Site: saxony
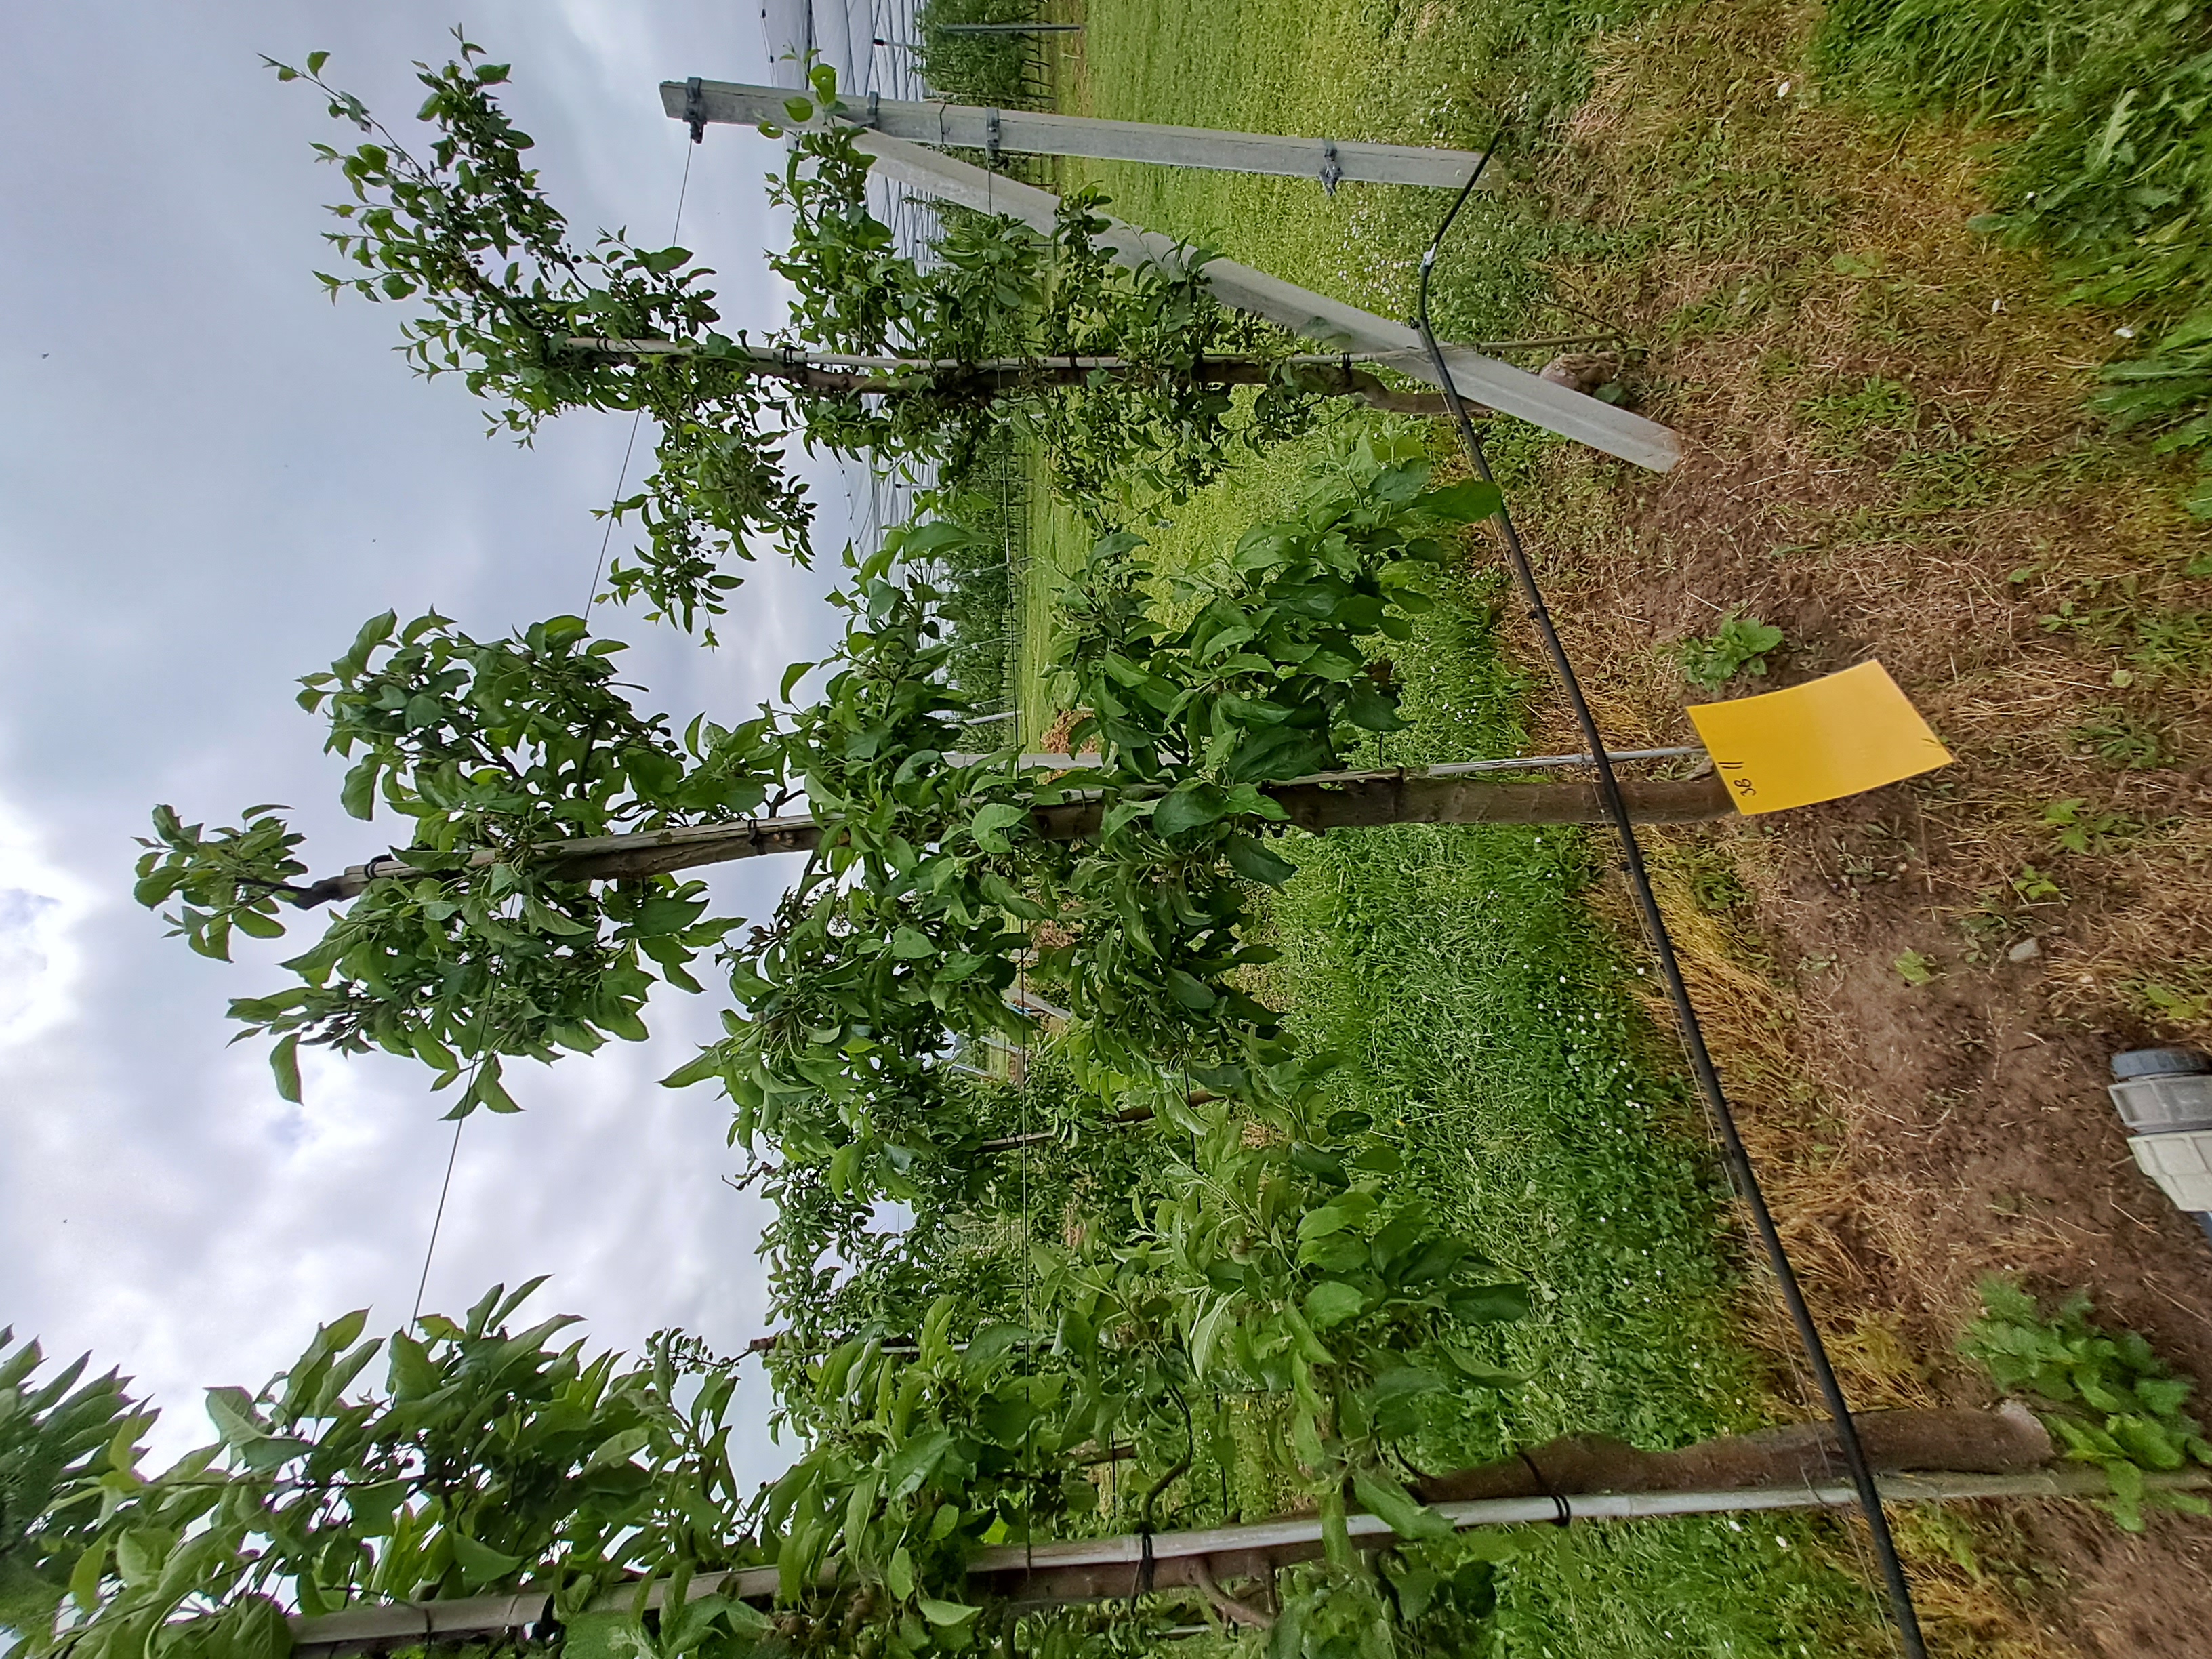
Growth stage (BBCH 71/72): Development of fruit